Yakovlev Yak-141

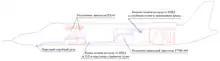
Arrangement of Yak-141 powerplant

The engines were controlled digitally; manuverability during the hover was provided by reaction control jets, using excess airflow from the engines, located at the wingtips and under the nose. The pressurised cockpit was fitted with an automatic ejection seat; the automatic functionality would be armed when the engine duct was rotated past 30° when at an airspeed of less than . The prototypes had a cockpit arrangement similar to that of the Yak-38M; the production aircraft were planned to be fitted with an entirely new digital system including a helmet-mounted sight. The aircraft's landing gear was of the tricycle type; the nosewheel retracted to the rear, the main wheels retracting forwards.